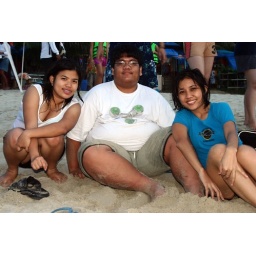
hermione, harry and scabbers sitting in the sand